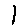
Label: 1